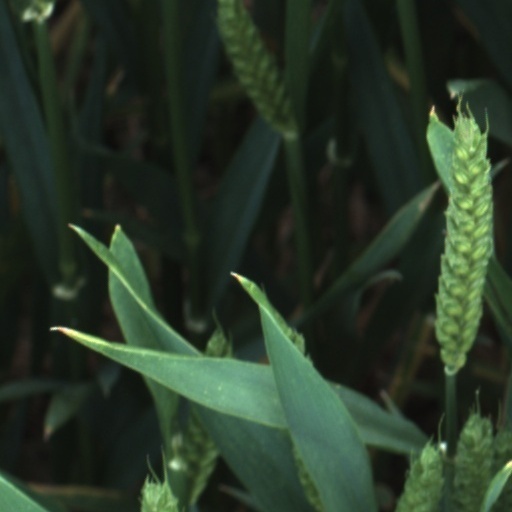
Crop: wheat